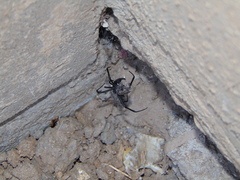
Species: Lactrodectus_hesperus